Khodar Pore Ma

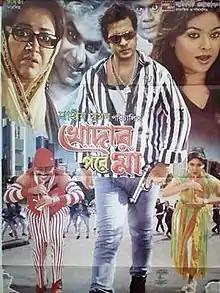
Poster of "Khodar Pore Ma"

Khodar Pore Ma is a 2012 Dhallywood action drama film directed by Shahin-Sumon. The film features Bobita, Shakib Khan, and Shahara in lead roles. It was shot in April–May 2012, and was released on Eid al-Fitr of 20 August 2012. Upon release, the film received positive reviews and was commercially successful. Shakib Khan won the National Film Award for Best Actor for his role in the film.